Leukerbad

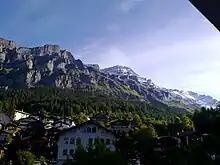
Rinderhorn mountains

The Gemmi Pass is famous in the history of the Valais because it had for a long time been a very busy route between Valais and Bern.